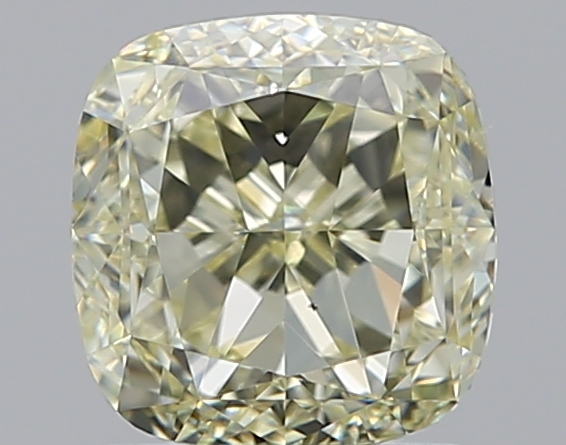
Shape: cushion
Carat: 1.5
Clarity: VS2
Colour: U-V
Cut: EX
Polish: EX
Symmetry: VG
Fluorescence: N
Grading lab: GIA
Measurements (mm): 6.16 x 5.99 x 4.18